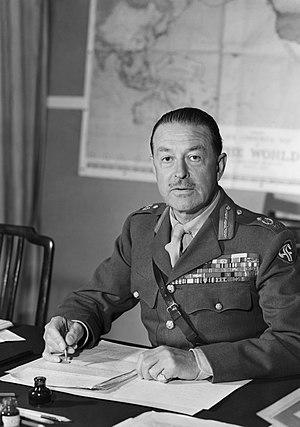
Le secrétaire d'État à la Défense, plus couramment appelé Defence Secretary, est, dans le gouvernement du Royaume-Uni, le ministre chargé de la politique de défense, à la tête du ministère de la Défense qui administre les forces armées britanniques. Il préside également le Conseil de la Défense.
La Freiwilligen-Stamm-Division était une division de dépôt de la Wehrmacht formée le 1ᵉʳ février 1944 dans le sud de la France, à partir de volontaires anti-bolchéviques russes, ukrainiens, géorgiens, turkmènes, caucasiens et de volontaires musulmans originaires des Balkans.
Harold Rupert Leofric George Alexander est un field marshal de l'armée britannique et homme d'État, ancien ministre de la Défense et le 17ᵉ gouverneur général du Canada.